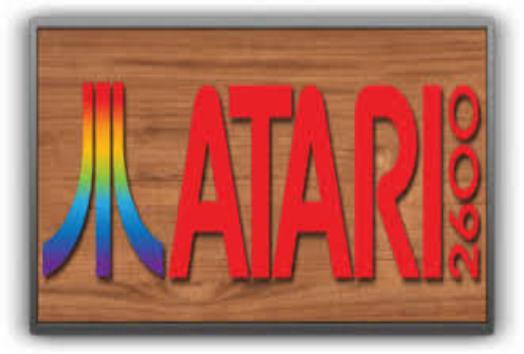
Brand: atari 2600-2
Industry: Clothes